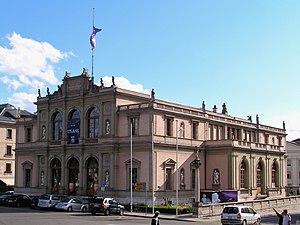
Le conservatoire de musique de Genève est une école de musique et de théâtre à Genève, Suisse. Fondation de droit privé, elle est subventionnée par le département de l'instruction publique du canton de Genève, ainsi que par la Ville de Genève.
La Haute École de musique de Genève est une institution d'enseignement supérieur professionnel de la musique à Genève, en Suisse.